Kerry Chamberlain

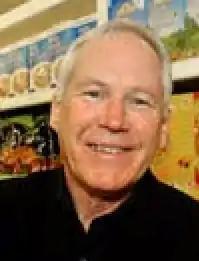
Chamberlain in 2007

Kerry Chamberlain is a Professor of Social and Health Psychology at Massey University, New Zealand. He is a critical health psychologist who has been prominent internationally in promoting qualitative research within health psychology. His main research interests include health in everyday life and understanding of disadvantage.